Stan Drake

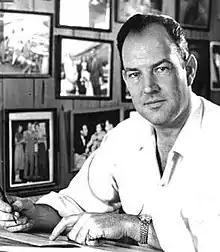
Stan Drake inking a strip

Stanley Albert Drake (November 9, 1921 – March 10, 1997) was an American cartoonist best known as the founding artist of the comic strip "The Heart of Juliet Jones".